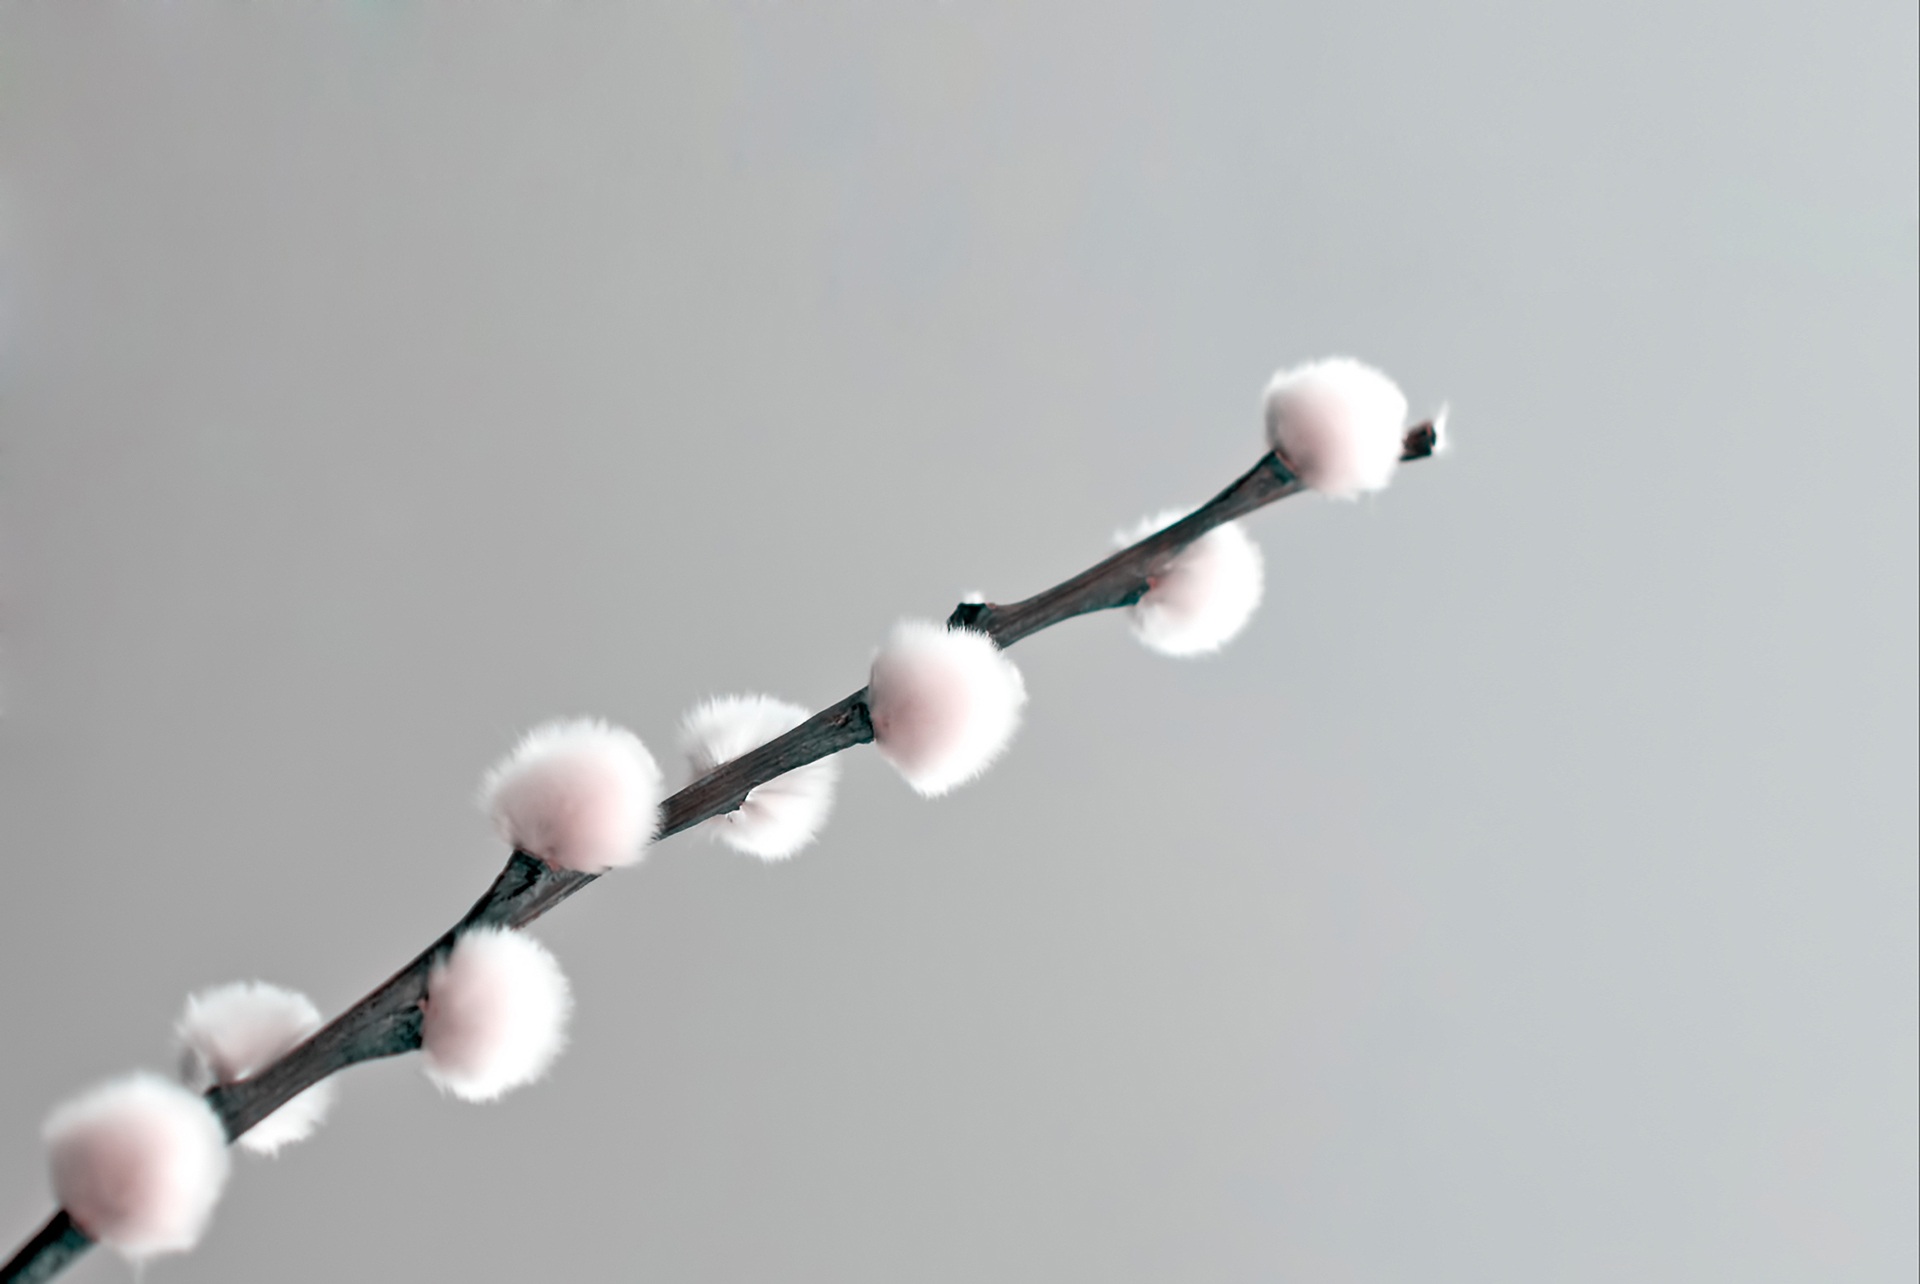
snow, cold, winter, plant, white, flower, blooming, pink, lighting, grey, light fixture, tendril, copy space, macro photography